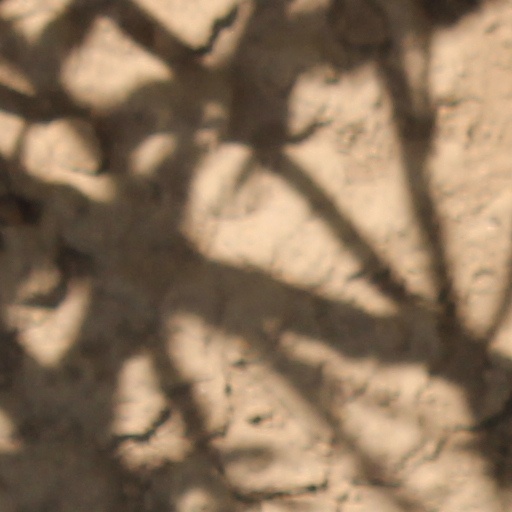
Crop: wheat